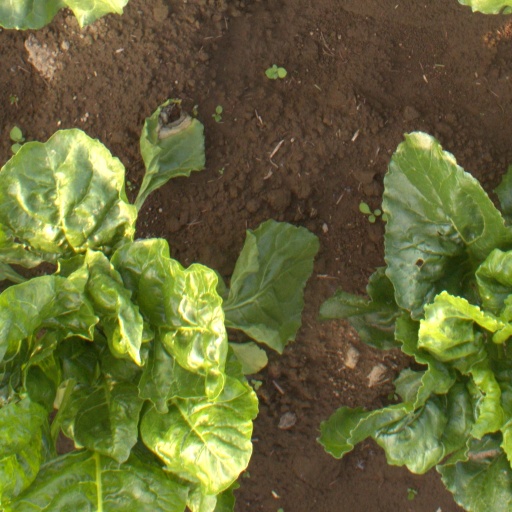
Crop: sugar beet